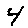
Label: 4